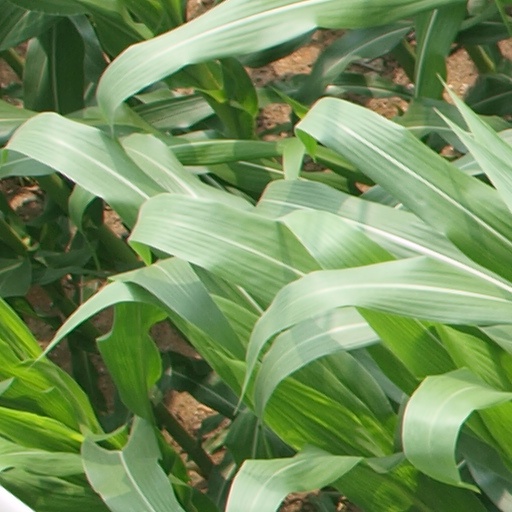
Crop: maize; corn